Pele (volcano)

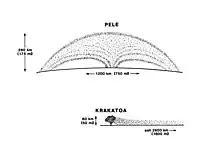
Pele-type plume compared to the eruption column of a large volcanic eruption on Earth (Krakatoa, 1883)

Pele's plume is the archetypal Pele-type plume: tall, producing a large reddish deposit that is concentric around the source vent. The plume is created from the degassing of sulfur (S) and sulfur dioxide (SO) from erupting lava in the Pele lava lake. The persistence of degassed sulfurous compounds to Pele's plume is likely from a stable and consistent magma supply to its lava lake, which could be the largest magma chamber of Io's volcanoes. Images of the plume taken by "Voyager 1" revealed a large structure without a central column like the smaller, Prometheus-type plumes, but instead having a filamentary structure. This morphology is consistent with a plume that is formed by sulfurous gases erupted skyward from the Pele lava lake, which then condense into solid S and SO when they reach the shock canopy along the outer edge of the umbrella-shaped plume. These condensed materials then are deposited onto the surface, forming a large, red, oval-shaped ring around the Pele volcano. The oval shape of the deposits, elongated in roughly the north-south direction, may be the result of an east-west, linear source region, consistent with the shape and orientation of the graben that forms the southern and more active portion of the Pele patera. Variable activity in different portions of the Pele lava lake may also result in the changes in brightness and shape of the plume deposit over time observed by various spacecraft.